1916 Nobel Prize in Literature

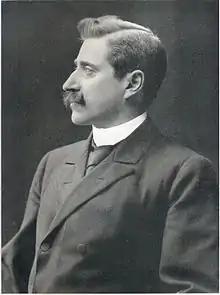
"in recognition of his significance as the leading representative of a new era in our literature."

The 1916 Nobel Prize in Literature was awarded to the Swedish poet and prose writer Verner von Heidenstam (1859–1940) "in recognition of his significance as the leading representative of a new era in our literature." Heidenstam was the second Swedish Nobel laureate in Literature after Selma Lagerlöf in 1909.